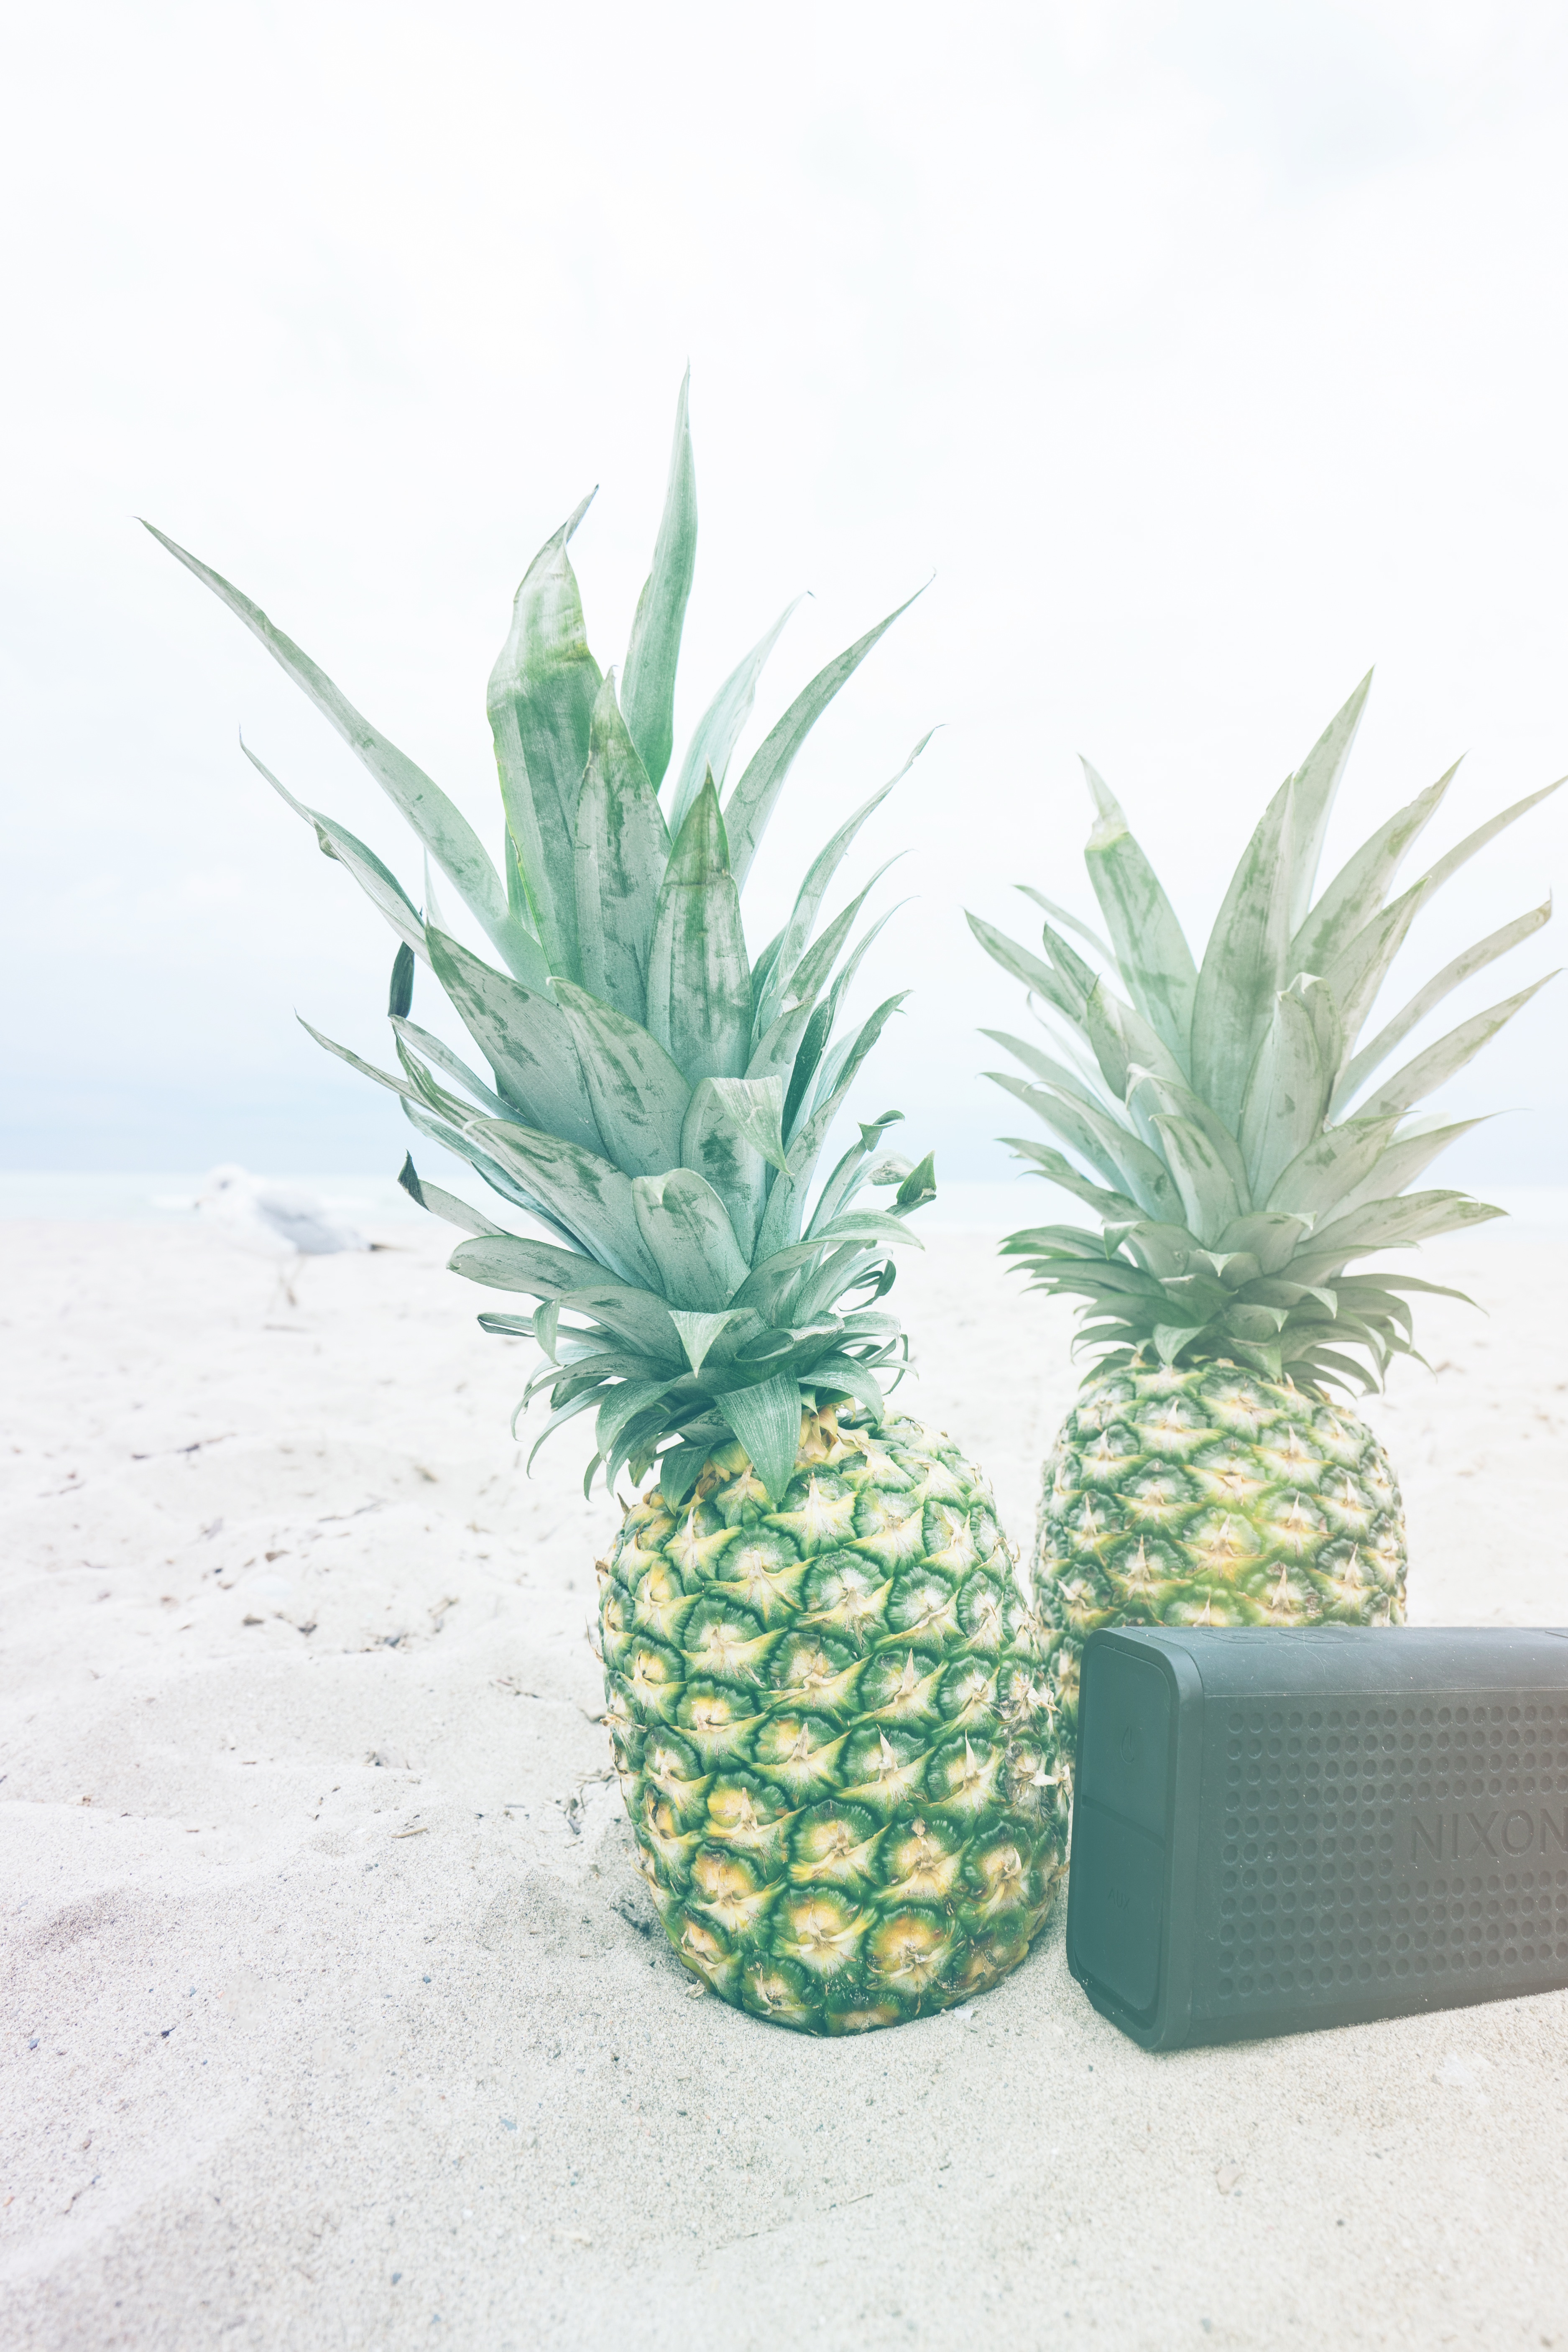
branch, plant, fruit, food, produce, pineapple, flowerpot, flowering plant, bromeliaceae, grass family, land plant, arecales